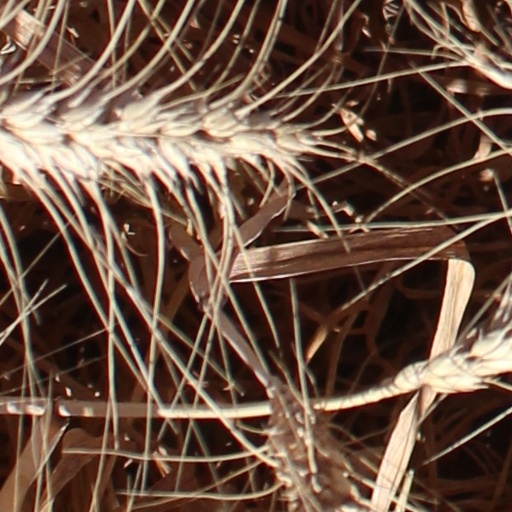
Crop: wheat